Donetsk

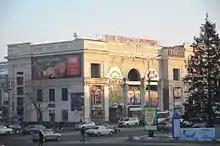
Donetsk Shevchenko Cinema on Artema Street

Donetsk hosted the USSR Tennis Championship in 1978, 1979 and 1980, and hosted some tennis matches of the 2005 Davis Cup. Donetsk was home to the Alexander Kolyaskin Memorial, which was held between 2002 and 2008 and part of the ATP Challenger Series, and Donetsk is the home of the female Viccourt Cup, which is classified as an ITF Women's Circuit and started in 2012.